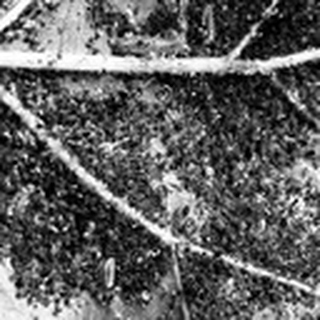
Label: cotton_aphids